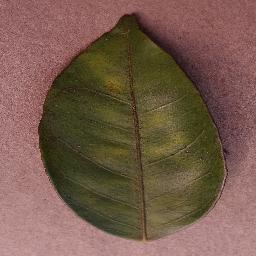
Label: Orange___Haunglongbing_(Citrus_greening)